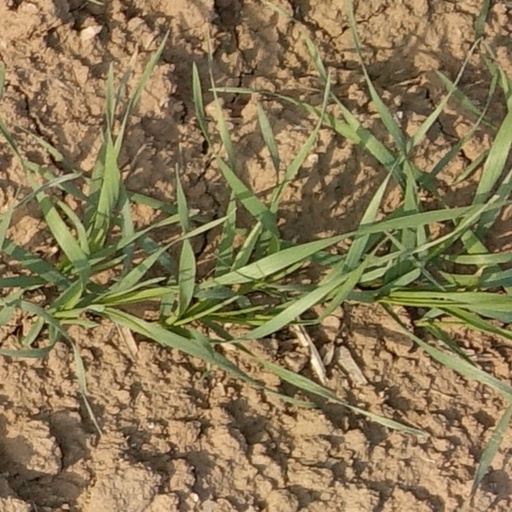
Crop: wheat